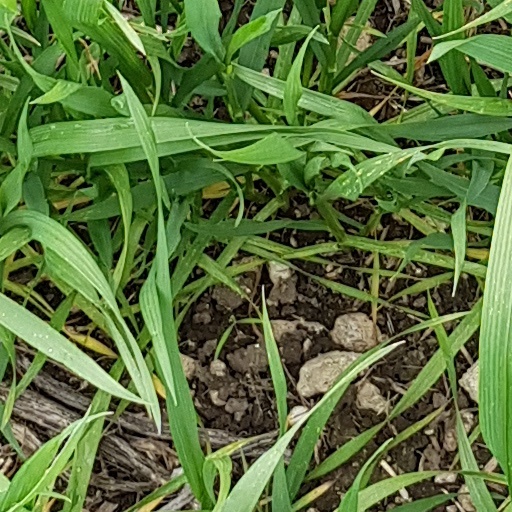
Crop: wheat